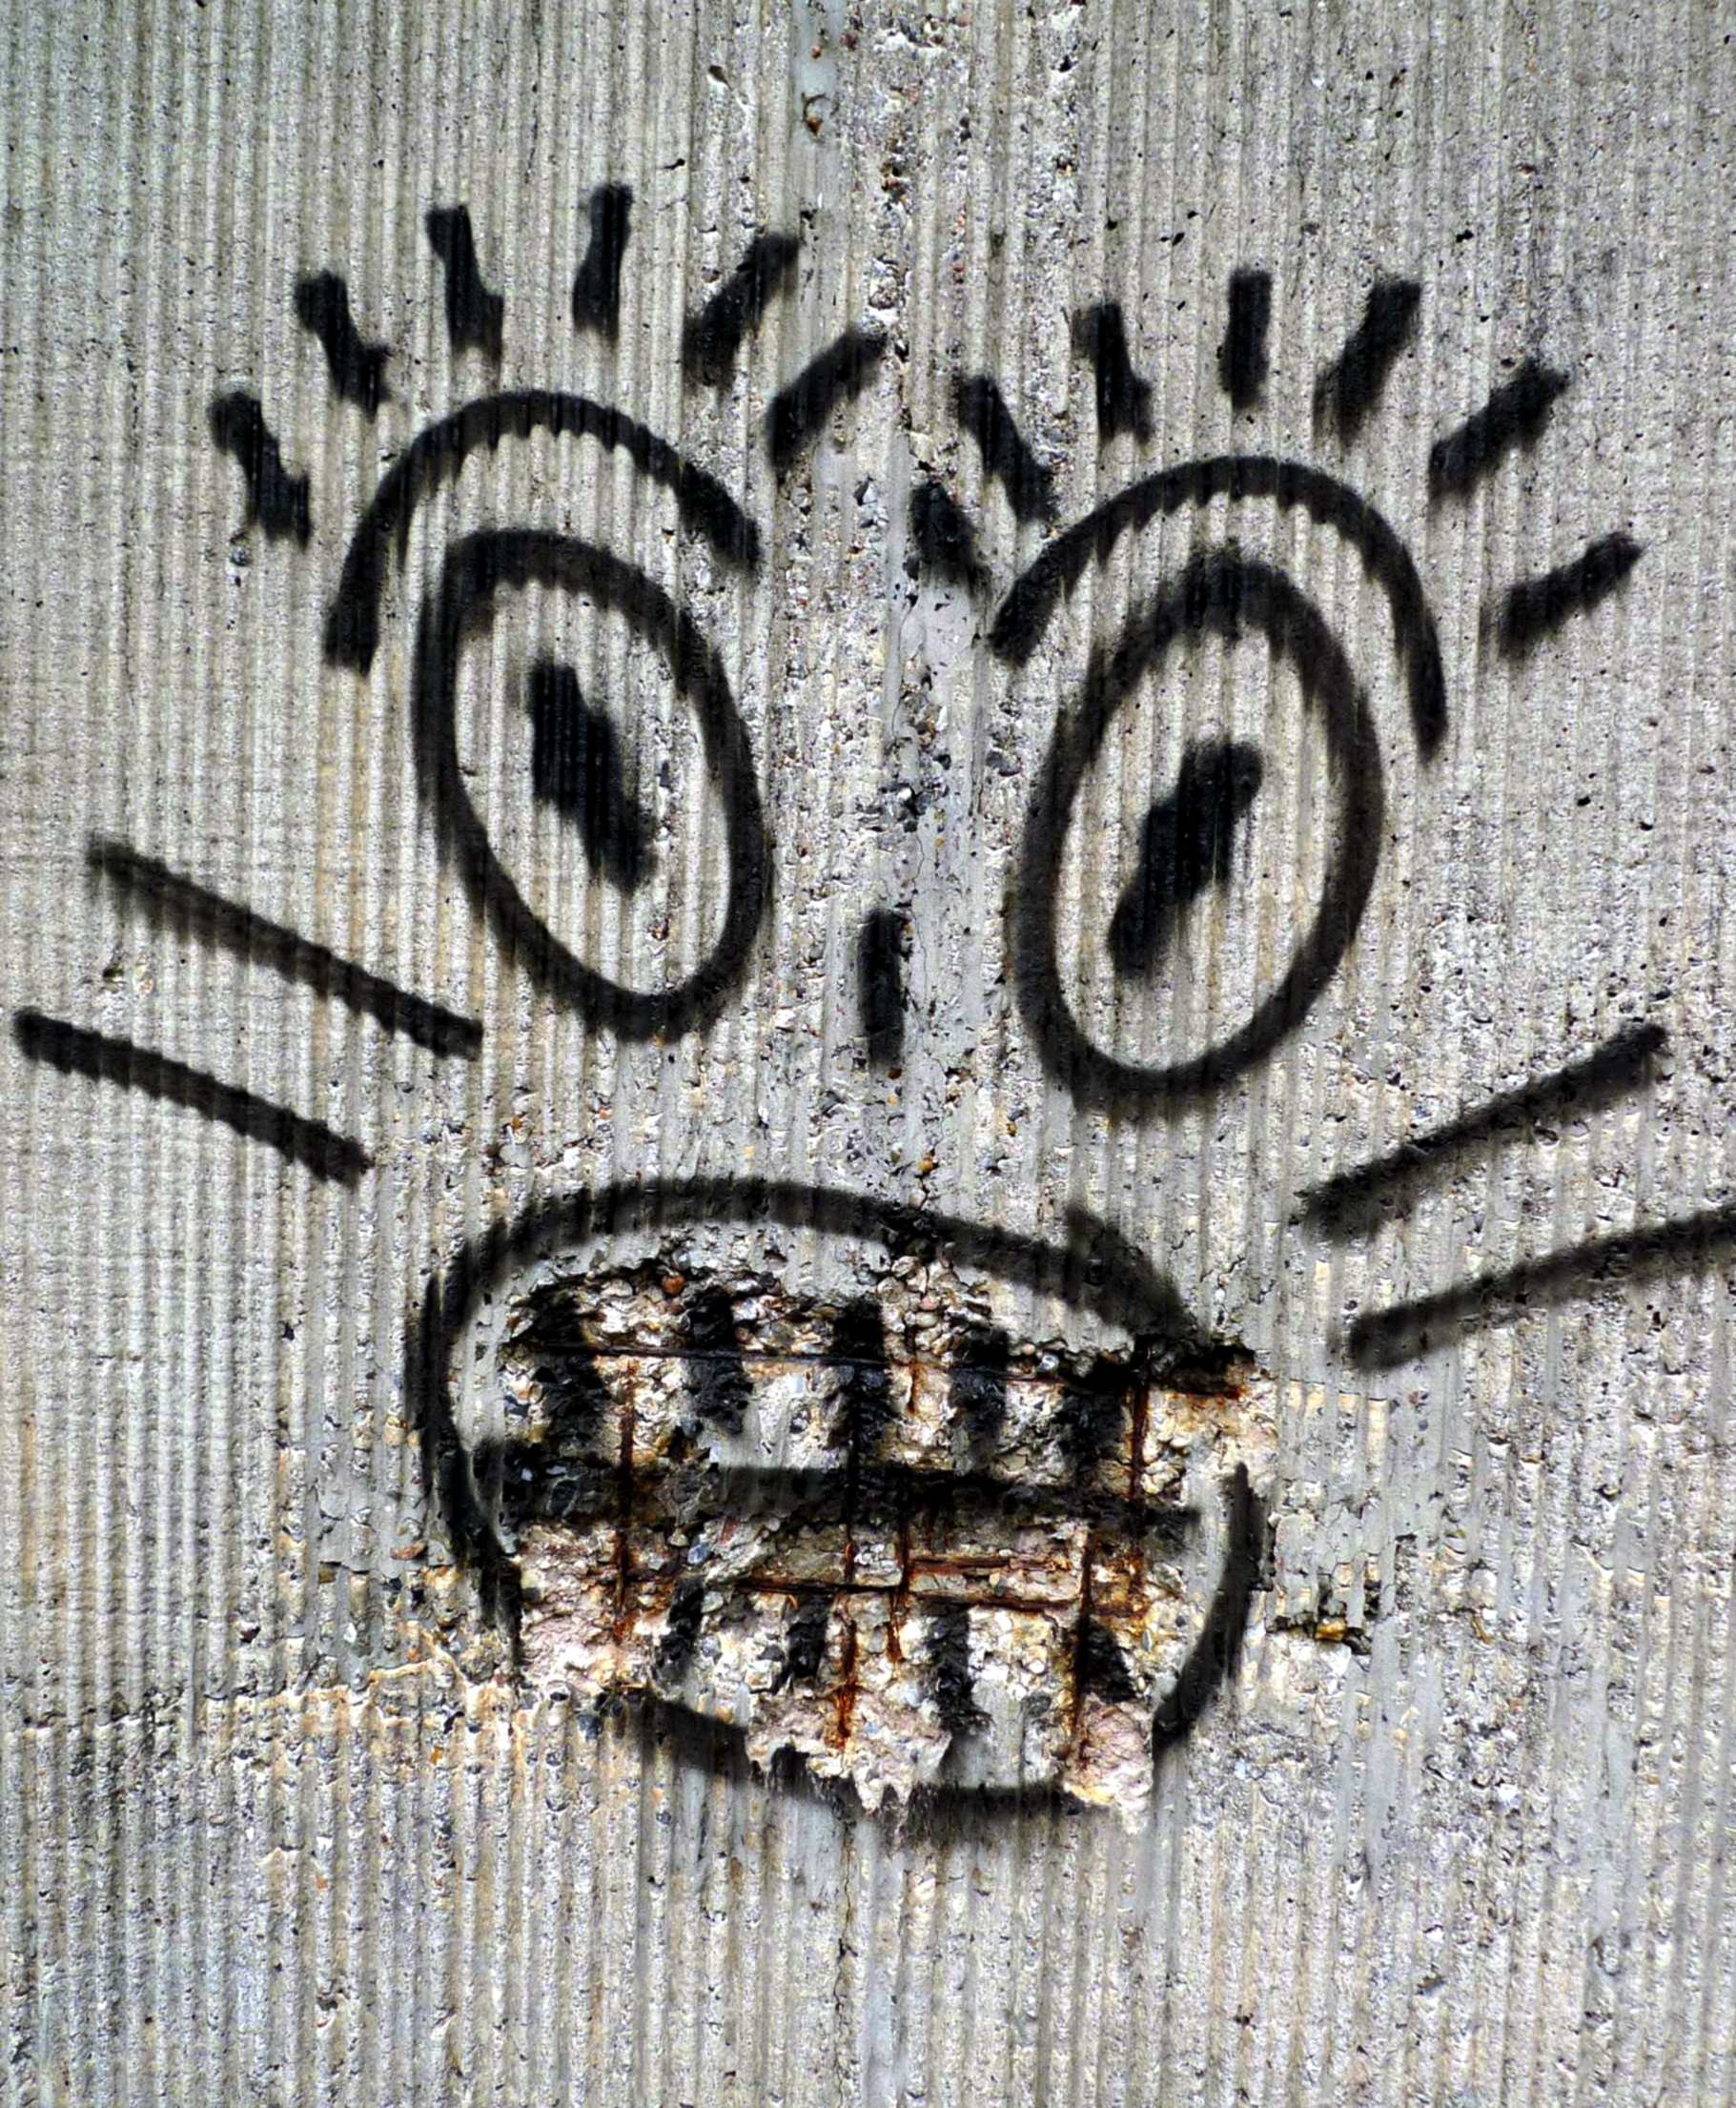
black and white, wood, number, pattern, graffiti, street art, cry, font, art, fear, painted, iron, relief, comic, worried